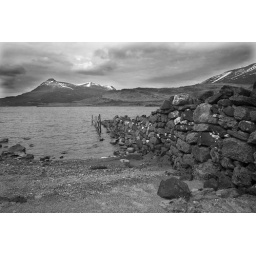
Black &amp;amp; white image of snow capped mountains in Scotland.